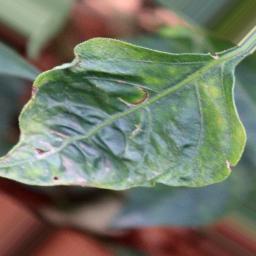
Label: mites_and_trips